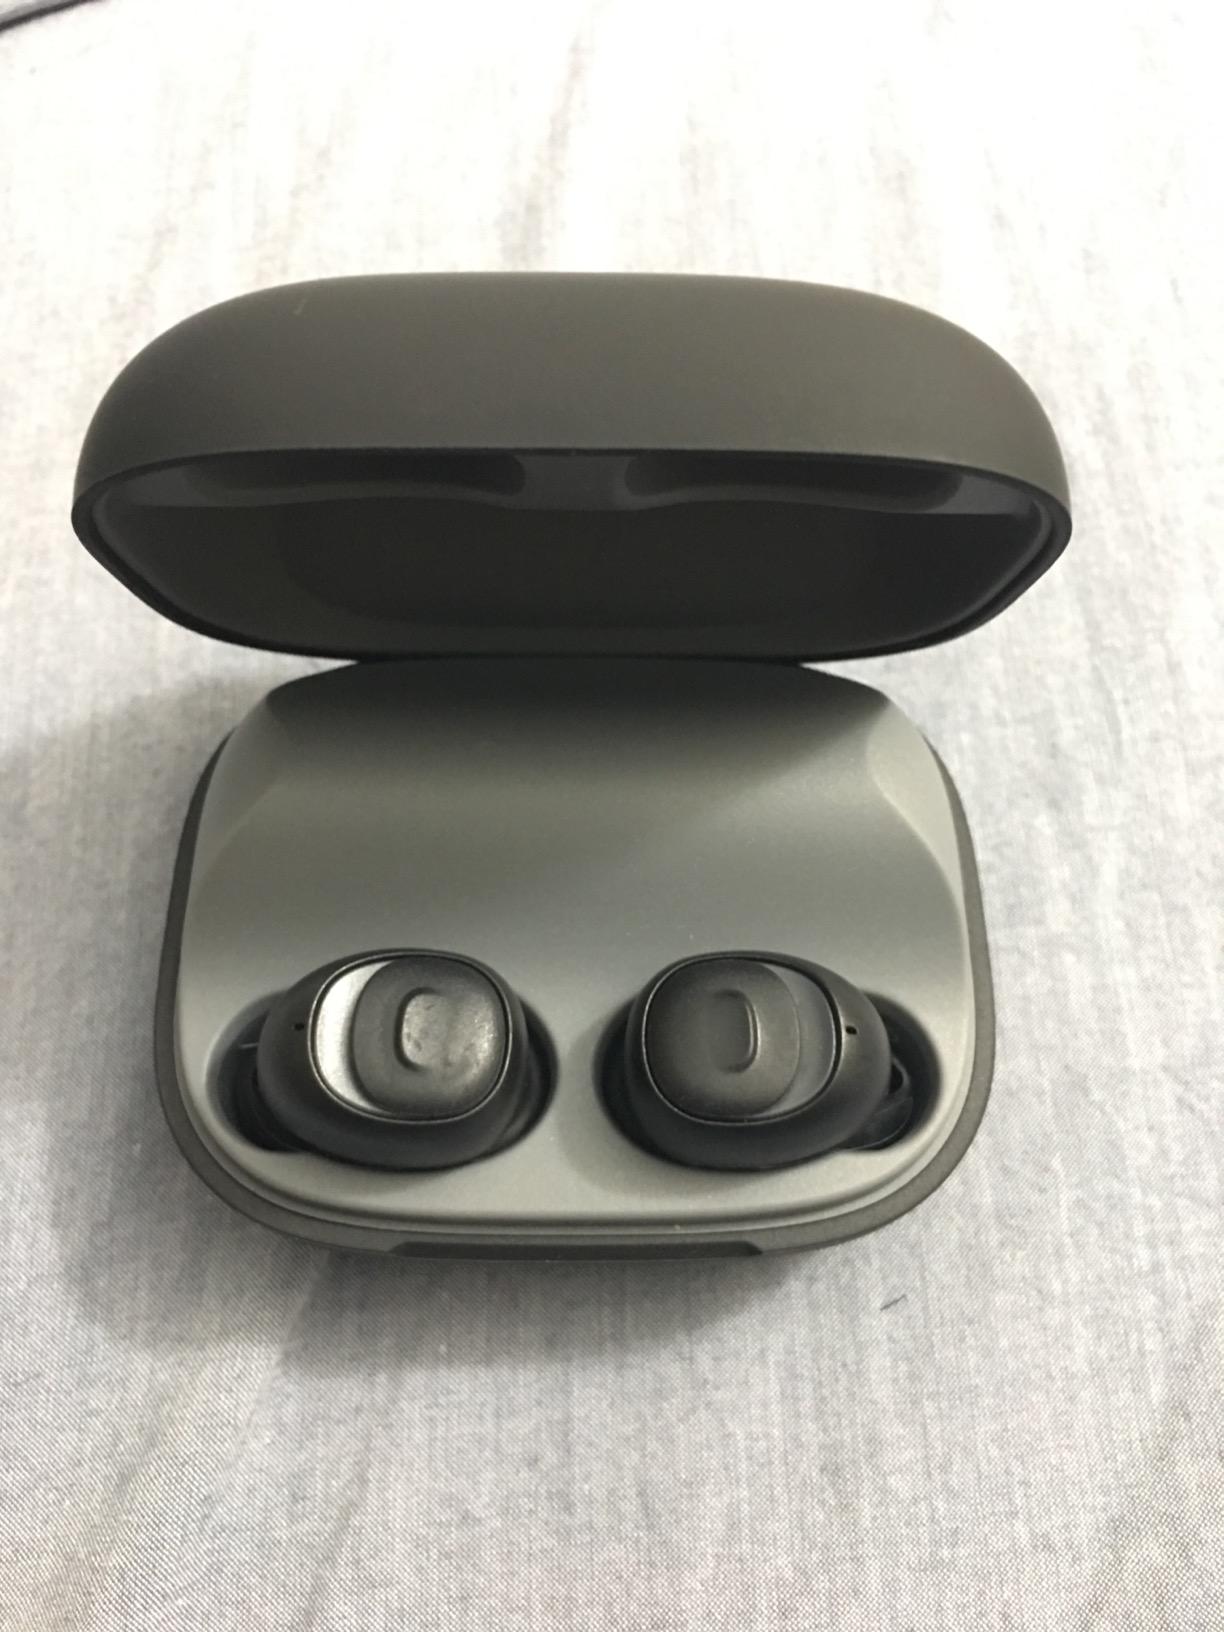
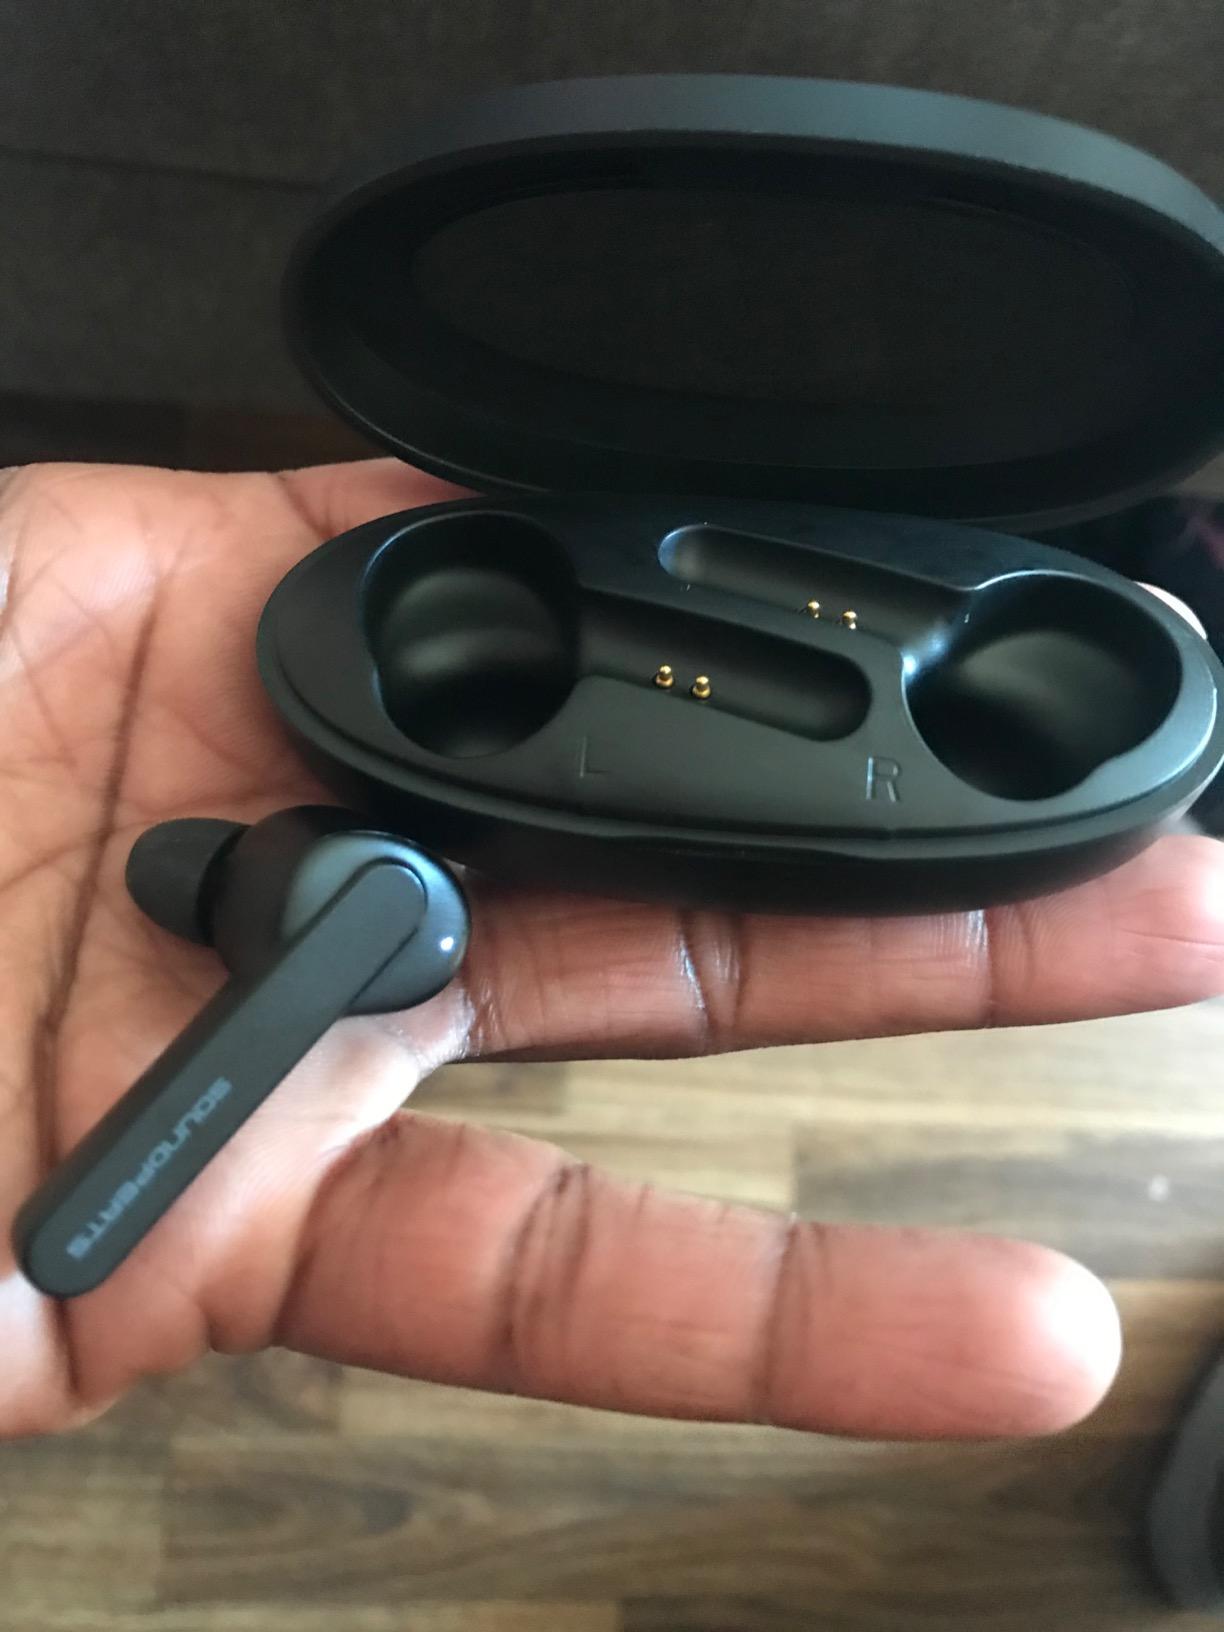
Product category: earbuds
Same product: no